Copper phthalocyanine

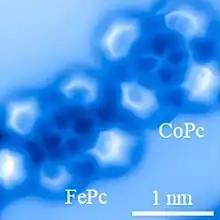
AFM image of Fe and Co phthalocyanines

Metal phthalocyanines have long been examined as catalysts for redox reactions. Areas of interest are the oxygen reduction reaction and the sweetening of gas streams by removal of hydrogen sulfide.